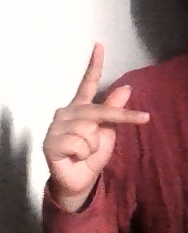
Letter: dha